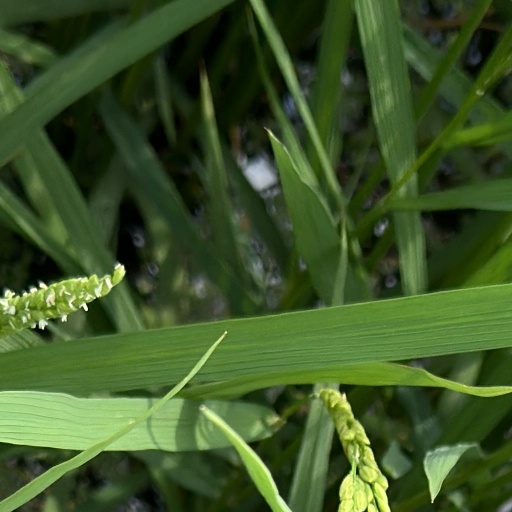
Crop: rice